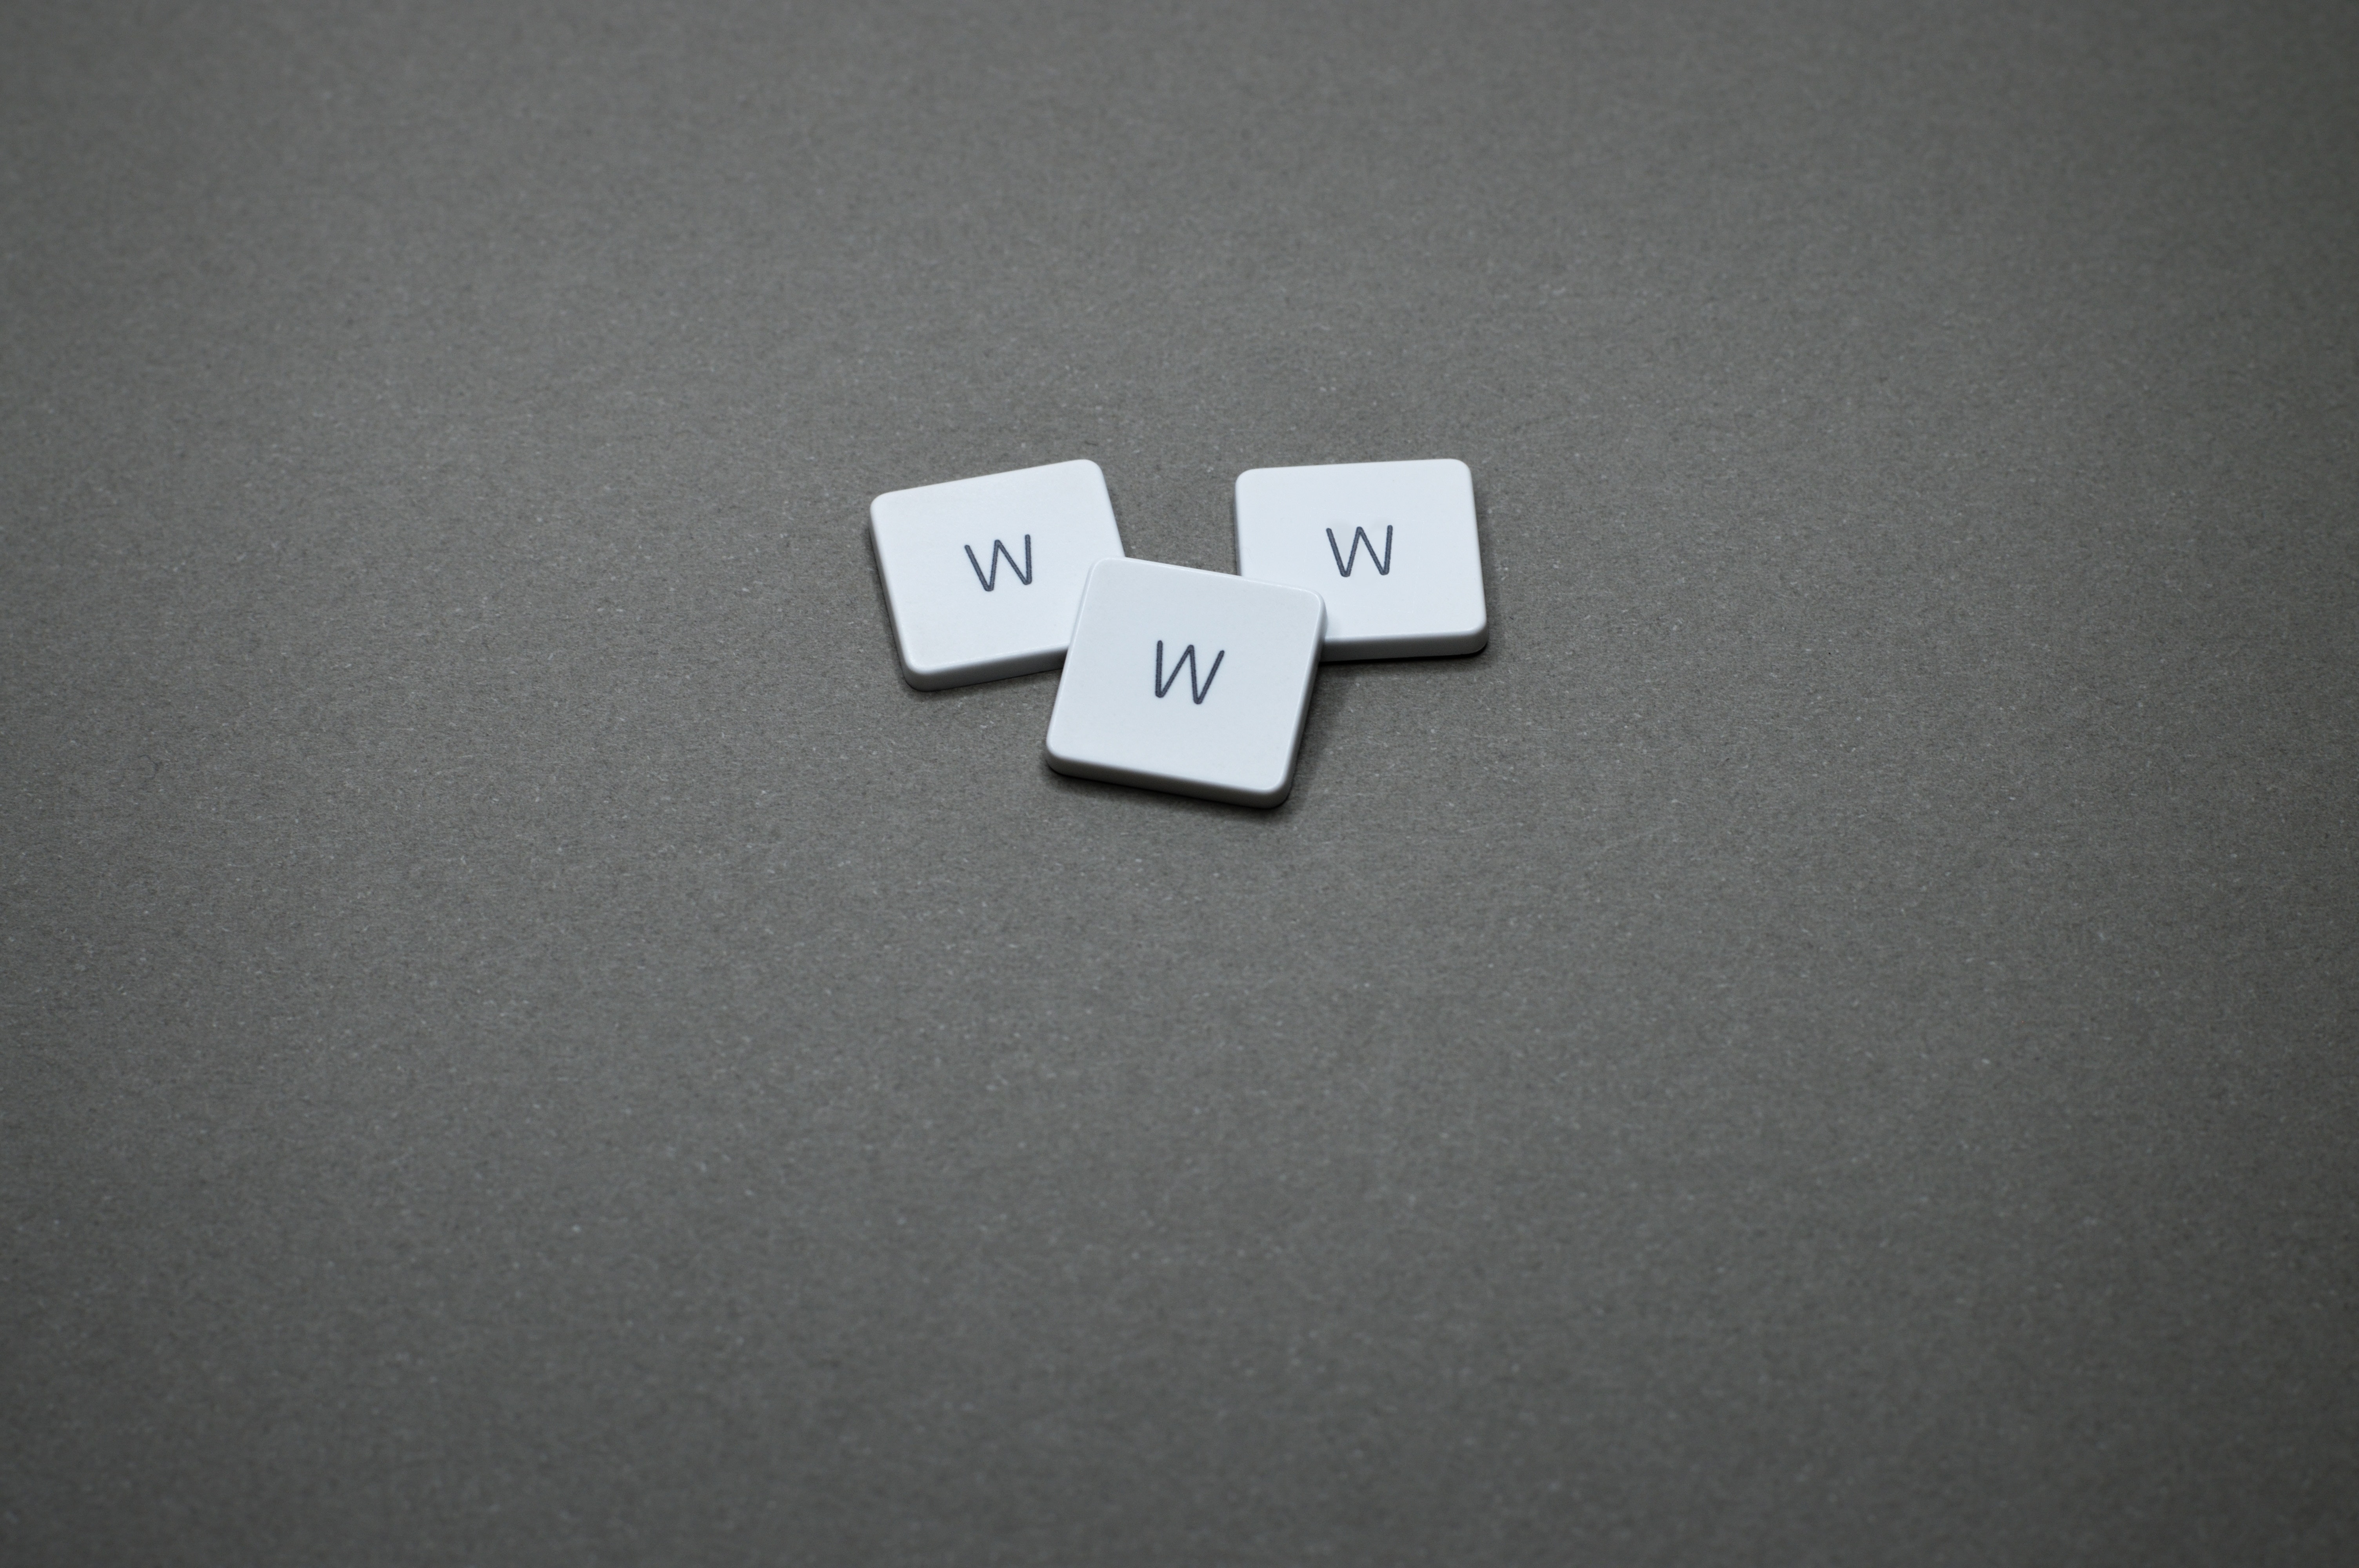
games, font, recreation